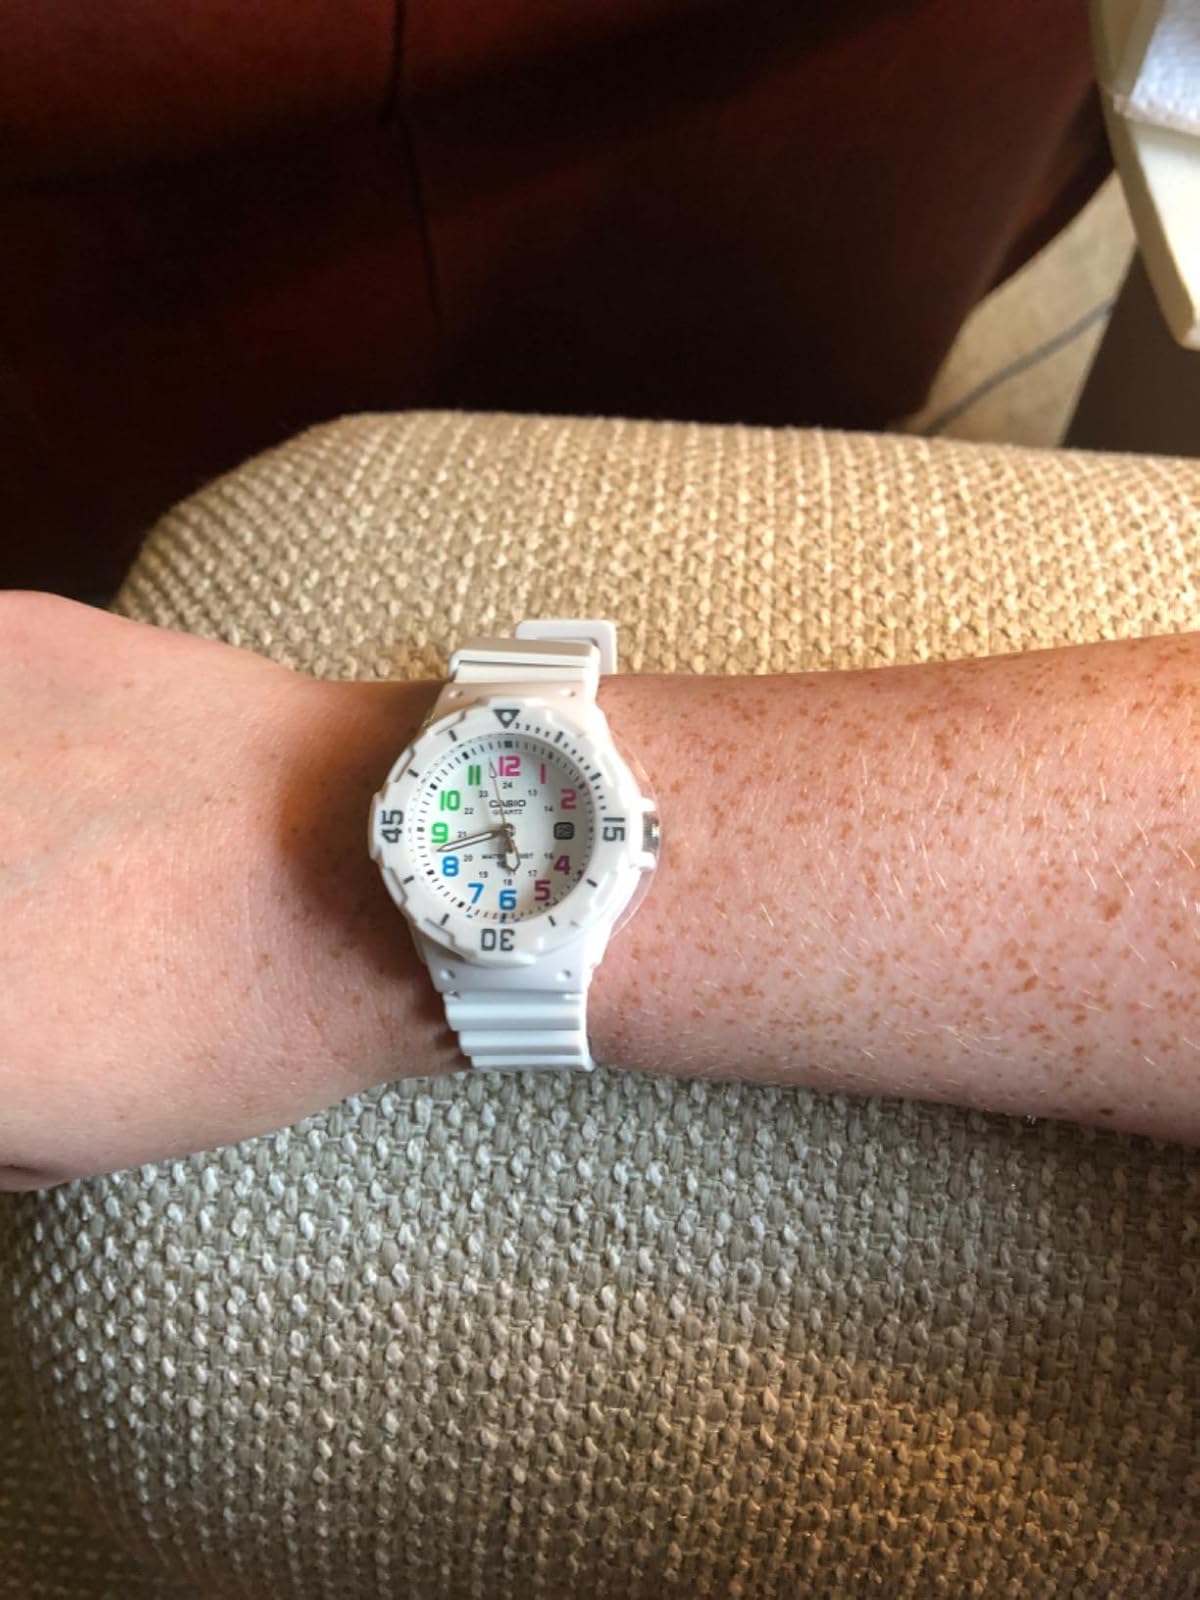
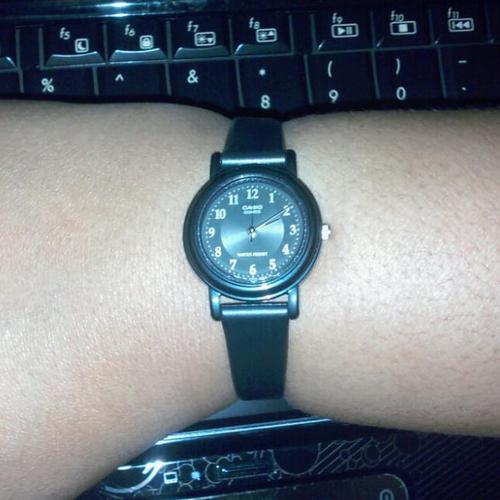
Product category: accessories_watch
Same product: no